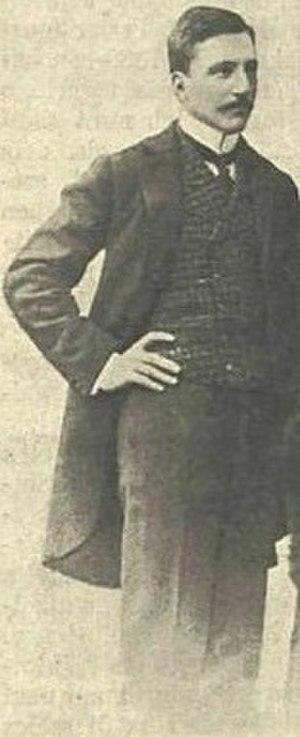
Le Ministre des Affaires étrangères de Hongrie est un membre du gouvernement hongrois et dirige le ministère des Affaires étrangères. L'actuel ministre des Affaires étrangères est Péter Szijjártó.